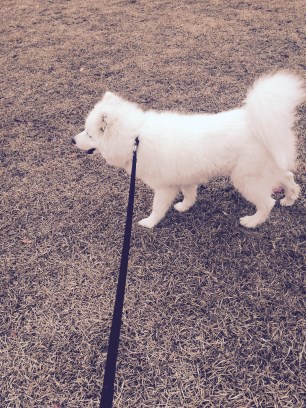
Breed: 2192-n000088-Samoyed